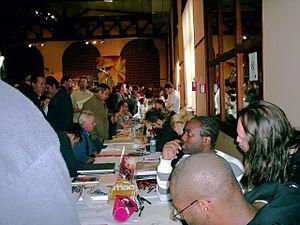
Vue d'une partie du Lille Comics Festival 2007 (prise le samedi 3 novembre 2007).
Le Lille Comics Festival, étalé sur deux jours, a lieu lors de la première moitié de novembre à Lille. Créé en 2006, il est organisé par l'association lilloise Art Themis, il vise en premier lieu les passionnés de bandes dessinées anglo-saxonnes mais attache également une certaine importance à l'école franco-belge et au manga. Outre, les dédicaces, il offre la possibilité de compléter ses collections grâce à la présence de vendeurs d'anciens, et parfois rares, numéros. Il y eut un précédent sur la métropole lilloise en 1989 et 1990, lors du festival organisé par Jean Wacquet, qui accueillit pour la première fois en France des auteurs de comics.